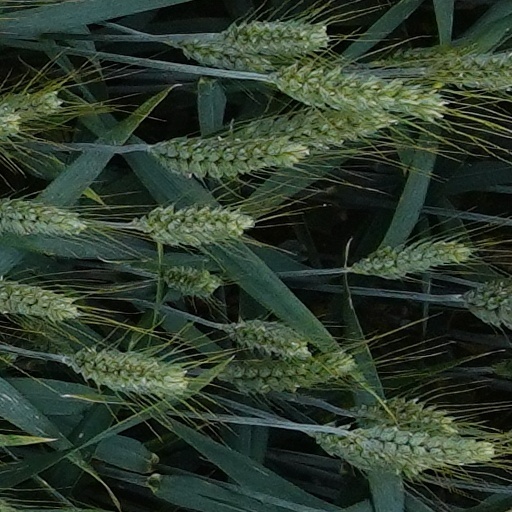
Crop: wheat